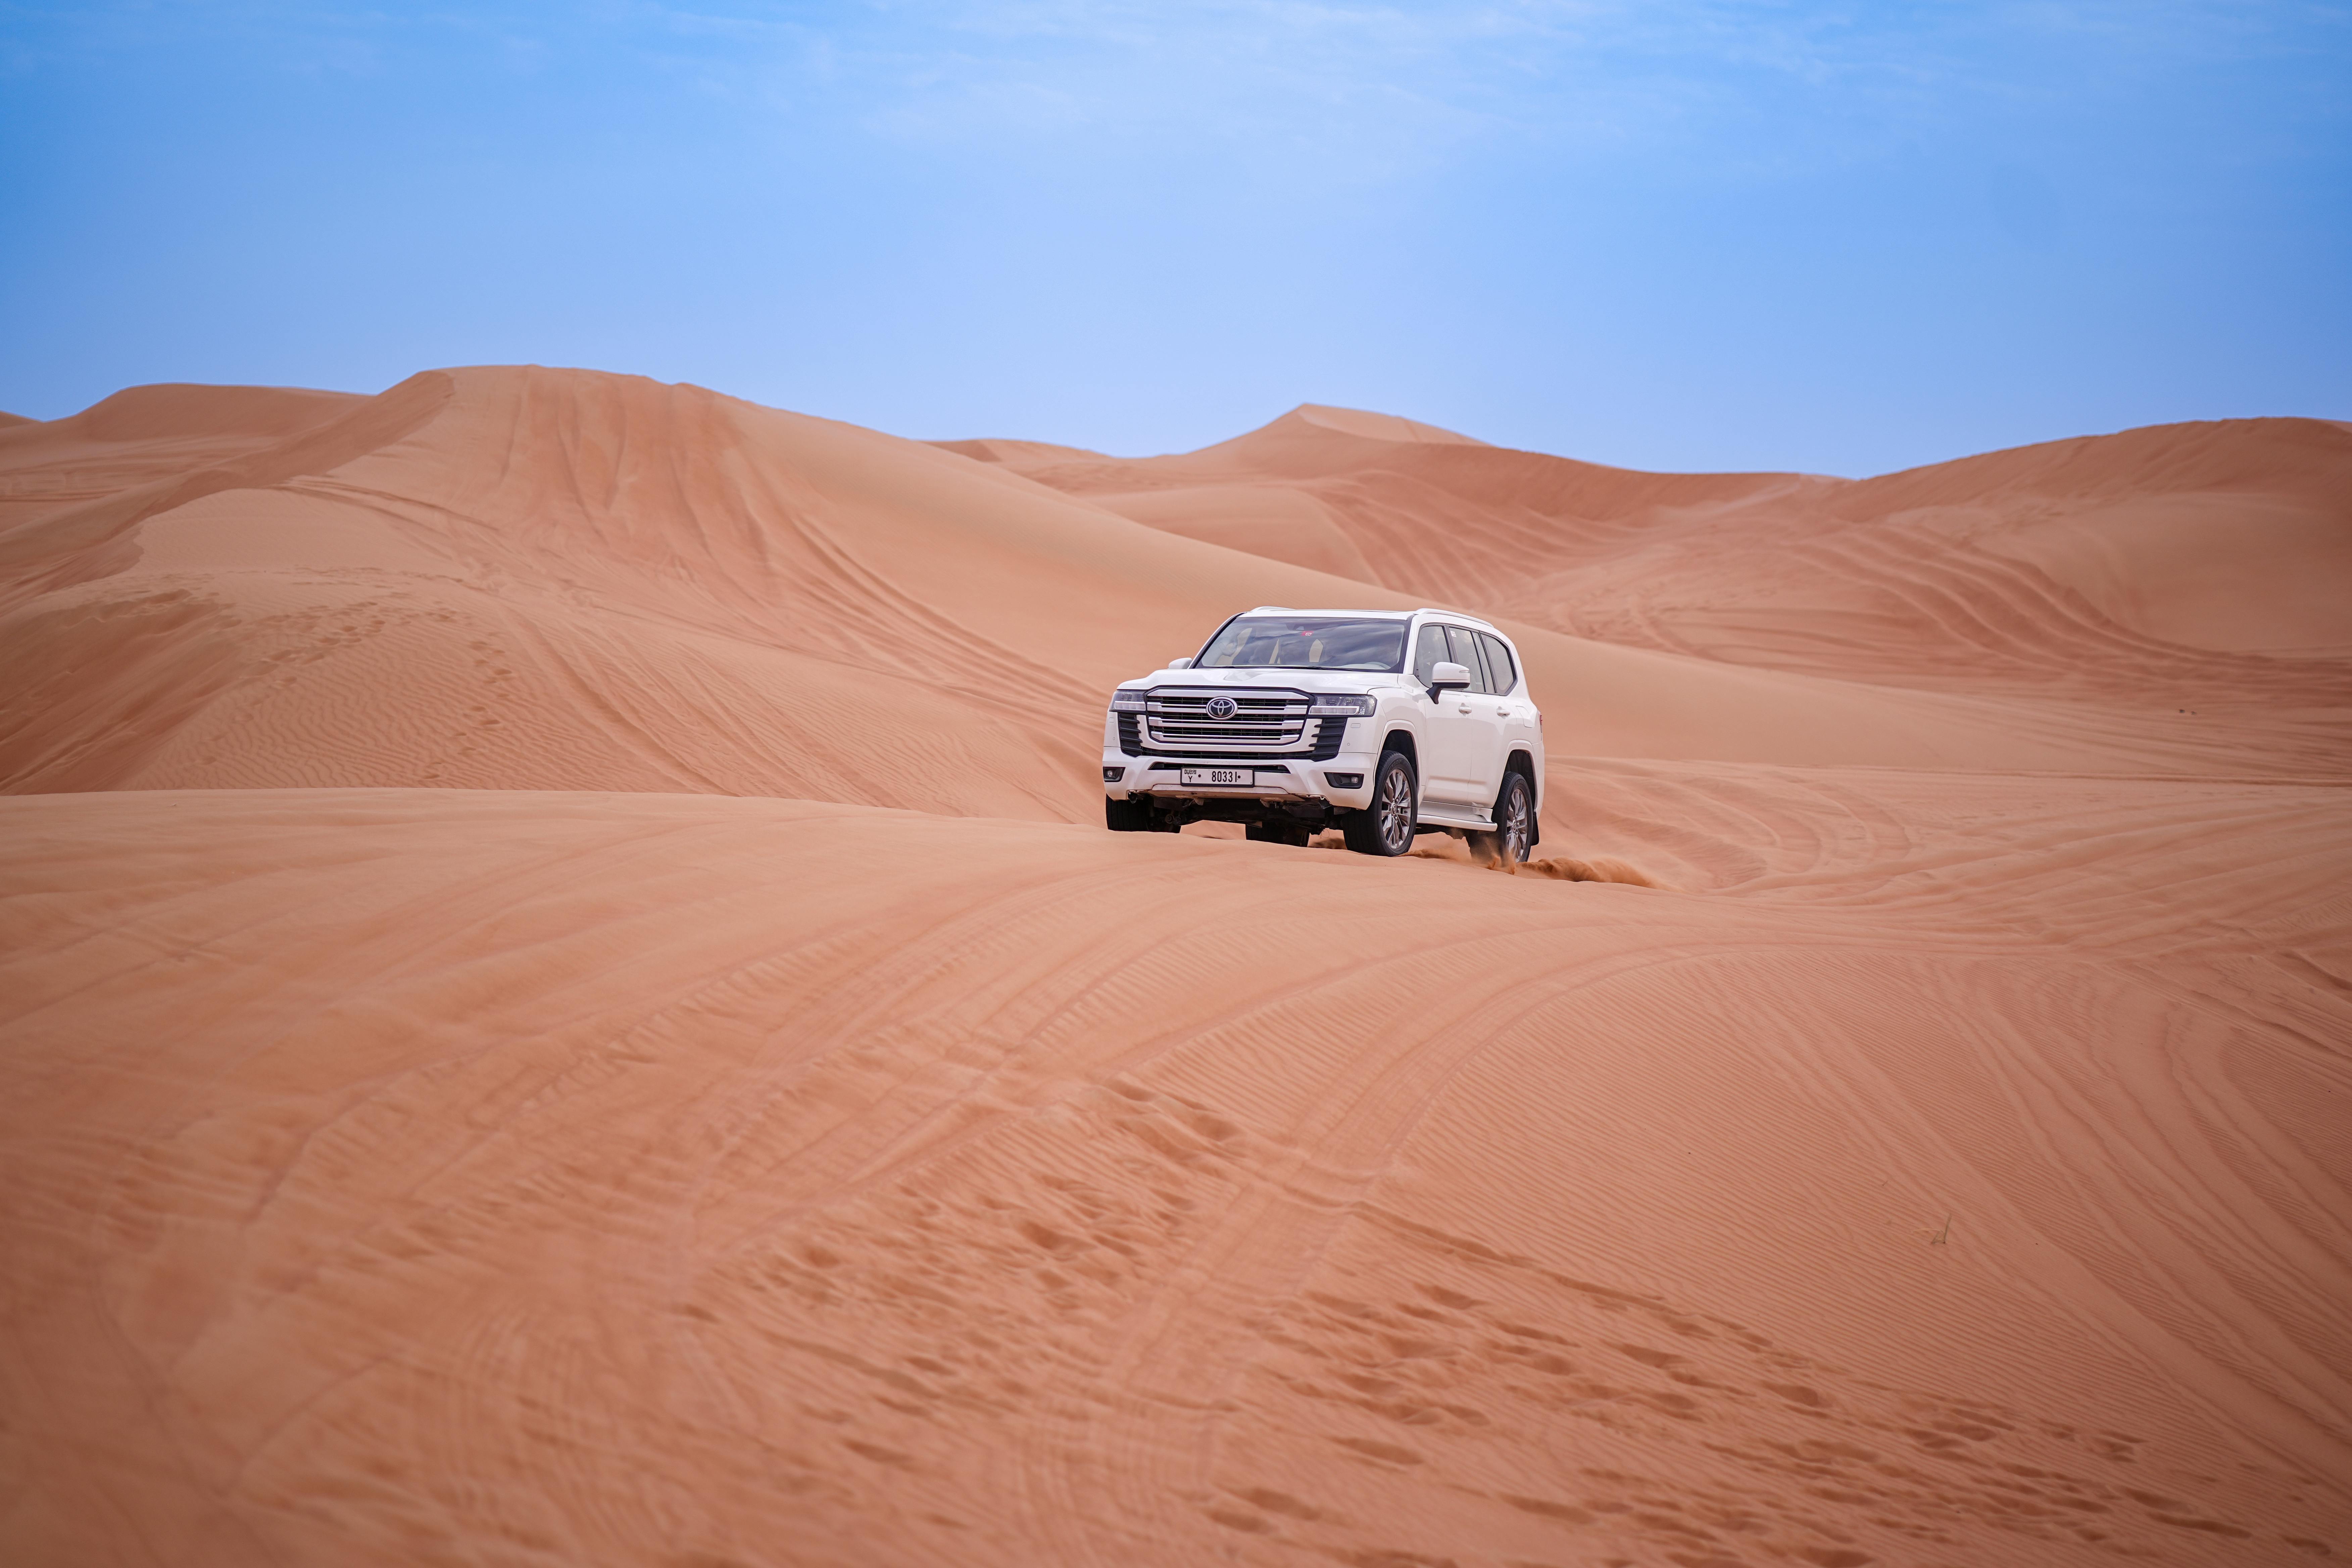
car, sky, land vehicle, vehicle, tire, wheel, automotive tire, automotive design, rolling, landscape, plain, erg, aeolian landform, travel, singing sand, horizon, sand, road, motor vehicle, soil, plateau, dune, sport utility vehicle, automotive exterior, metal, off roading, wadi, dirt road, automotive wheel system, luxury vehicle, desert, family car, sahara, compact car, compact sport utility vehicle, off road vehicle